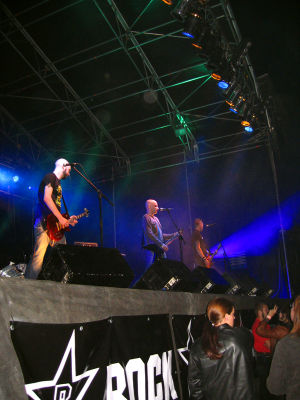
Tiamat (band)
Tiamat ved Hard Rock Laager, 2006
"Tiamat er et metalband fra Sverige, dannet i 1988. Deres musik har været genstand for meget debat, og er både blevet kaldt black metal, progressiv, doom/death og gothic, men senest har de fokuseret på hvad der er blevet beskrevet som ""atmosfærisk/gotisk rock""